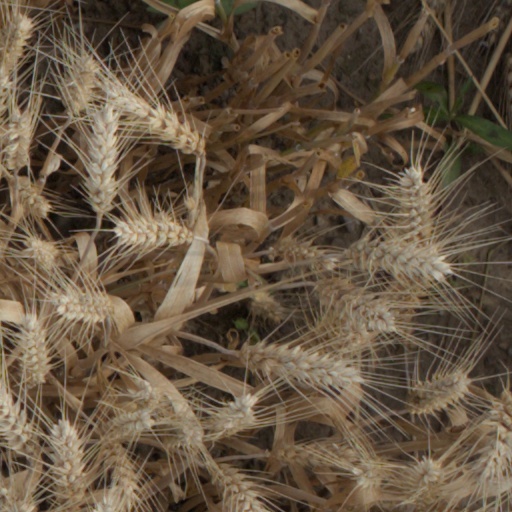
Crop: wheat